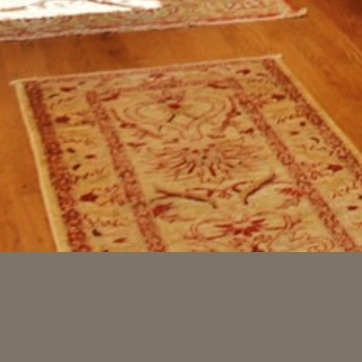
Material: carpet